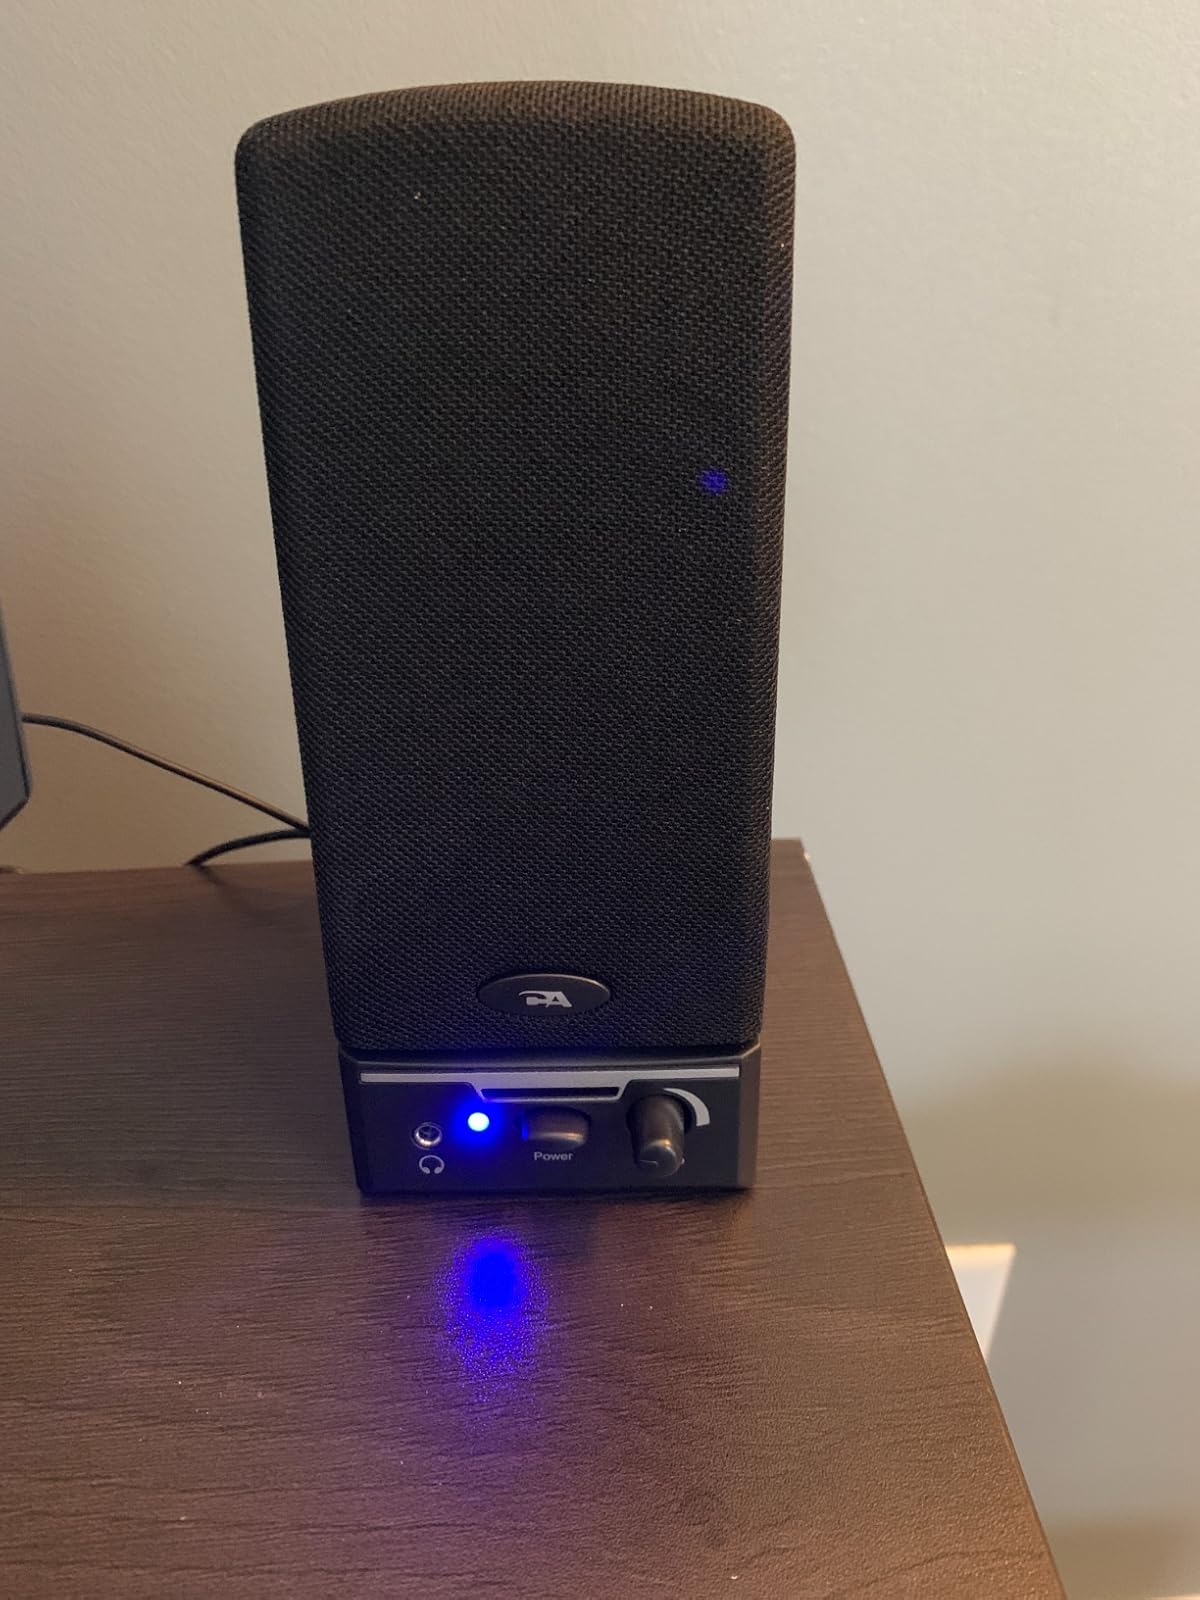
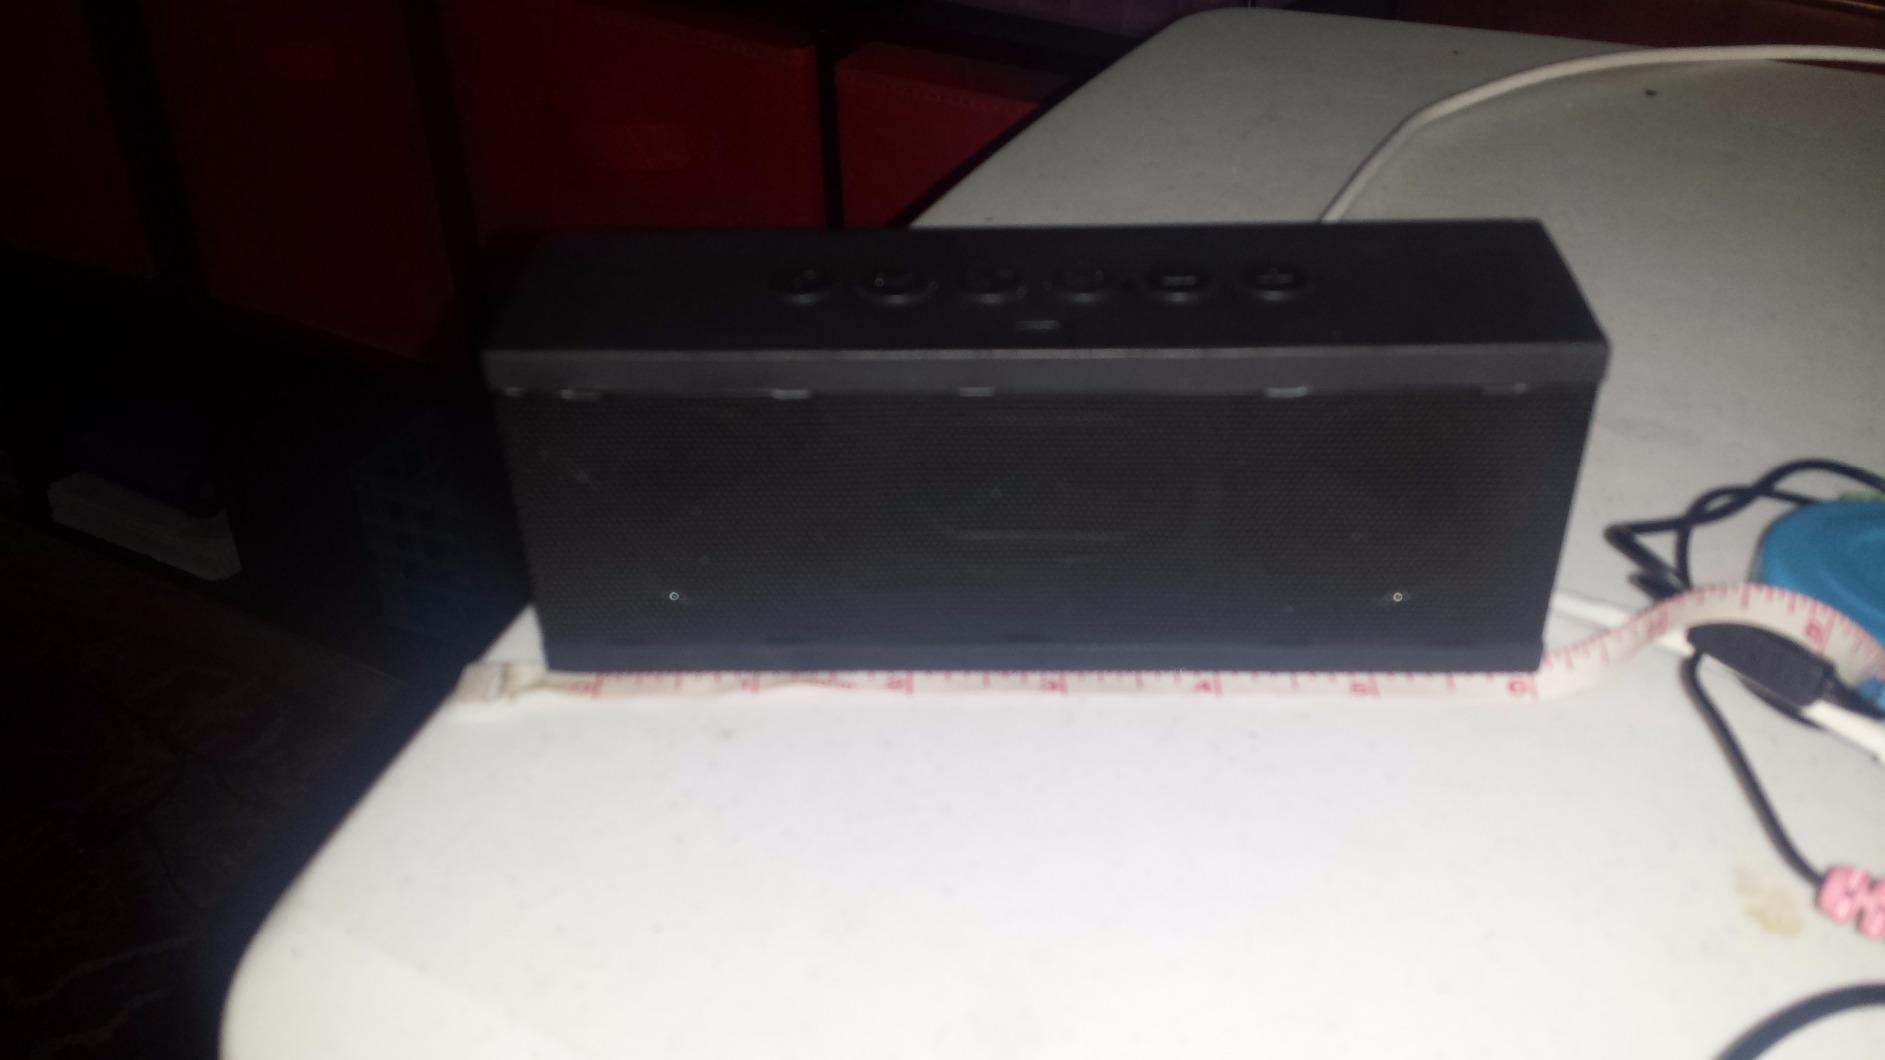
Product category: speaker
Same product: no